R.H. Cowan Livery Stable

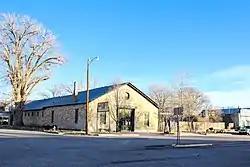
Photo from 2017

The R.H. Cowan Livery Stable, at 220 Maxwell Ave. in Springer, New Mexico, was built in 1883. It was listed on the National Register of Historic Places in 1979.